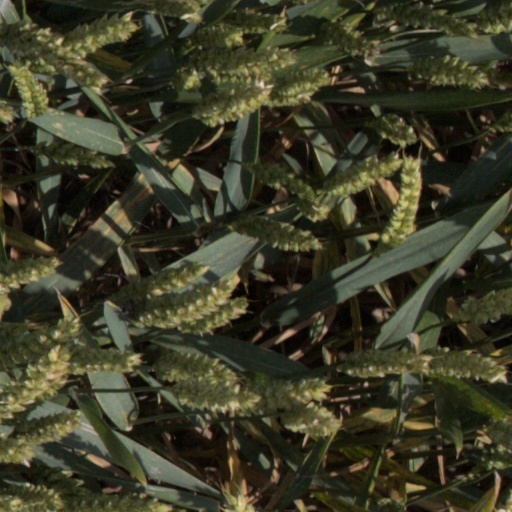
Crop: wheat